Equalising beam

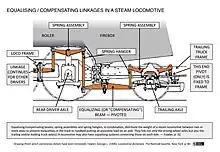
An equalising beam (centre), in combination with spring assemblies and spring hangers, distributes the locomotive's load to prevent inequalities in the track or roadbed putting an excessive load on an axle

On steam locomotives, the beam is connected at each end to a spring on an axle or to the end of another equalising beam (usually via a vertical spring hanger) to distribute the locomotive's weight between two or more axles. An equalising system links not only the driving-wheel axles but also the trailing and/or leading truck axle(s). Its purpose is to prevent inequalities in the track or roadbed putting an excessive load on an axle. There is one system on each side of the locomotive; on some steam locomotives, there may also be a transverse equalising system connecting them.